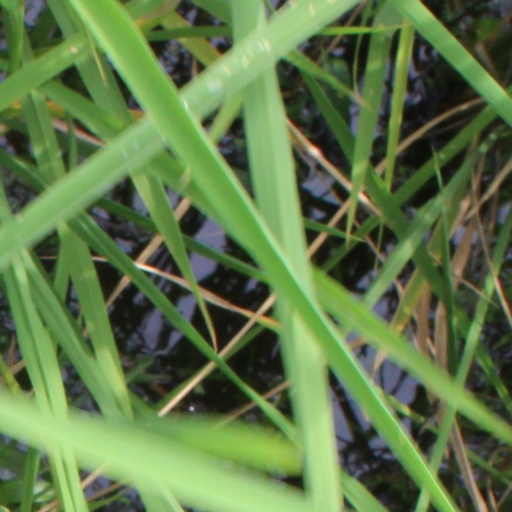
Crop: rice